Okatch Biggy

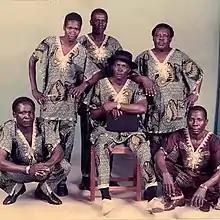
Ouma wuod gi Bala Jasuba, Olang'o Paul, Owiti Ahuja Jakajulu Adwera Okello jaugana mwalo, Aton, seated is Biggy wuod nya Bungu

Original members of the band included : Okello Adwera (bass guitar), Paul Olang'o (vocalist), Ochieng Viva (vocalist & composer), Dick Ouma 'Wuod Gi Mbala Jasuba'(Rhythm Guitar & vocals), Owiti Ahuja (Solo guitar), Bingwa (drummer) and Okatch (founder of the band). They were later joined by Oginga Wuod Awasi.